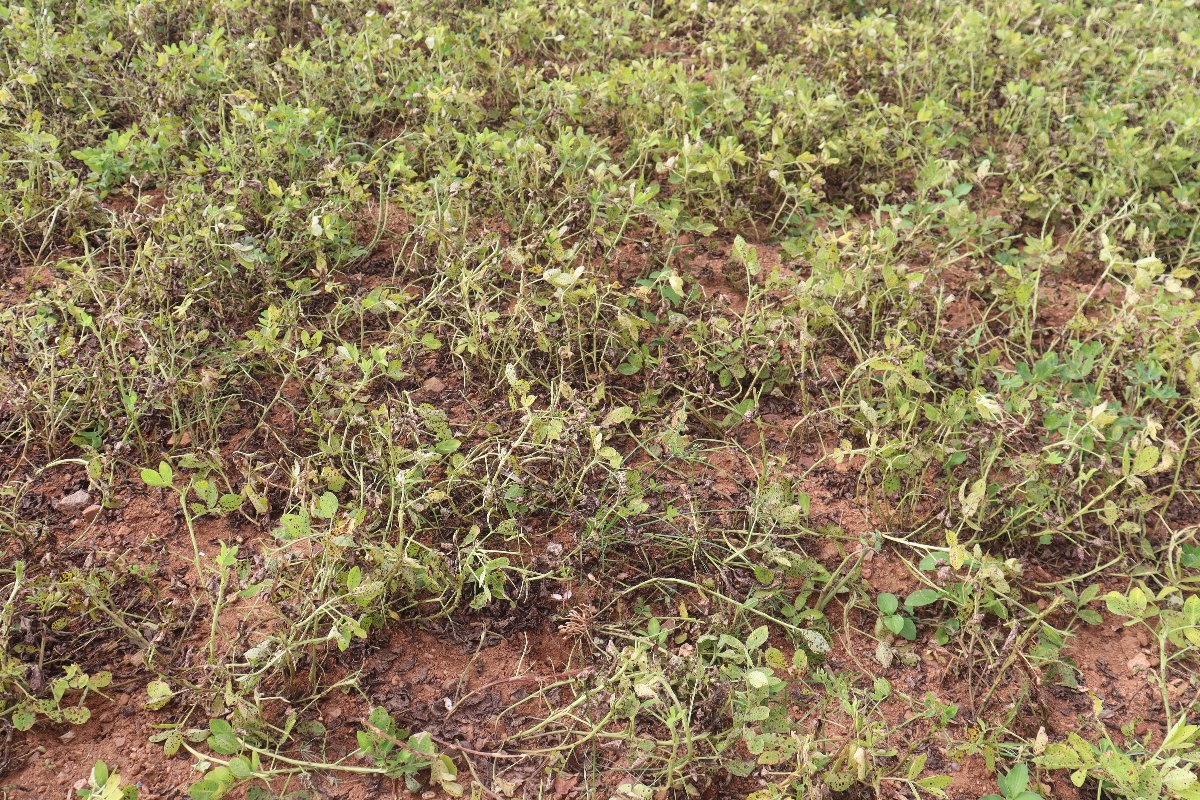
Label: late leaf spot